Chiquibul Cave System

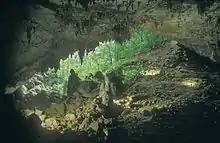
Entrance to Actun Kabal, part of the Chiquibul Cave System, in Belize

This upper section of the Chiquibul Cave System has over 12 km of mapped passages with a depth of -95 m. Included is Chiquibul Chamber, at 250 m by 150 m one of the world's largest caverns.